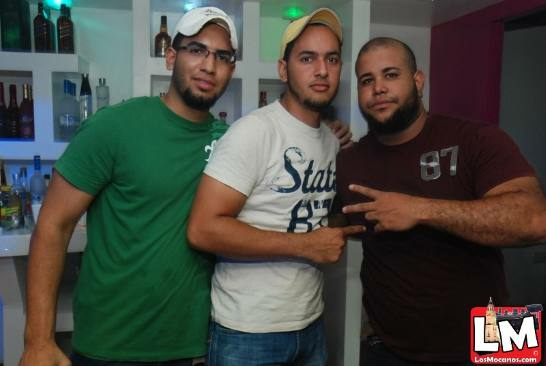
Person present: Yes